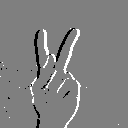
ASL letter: k